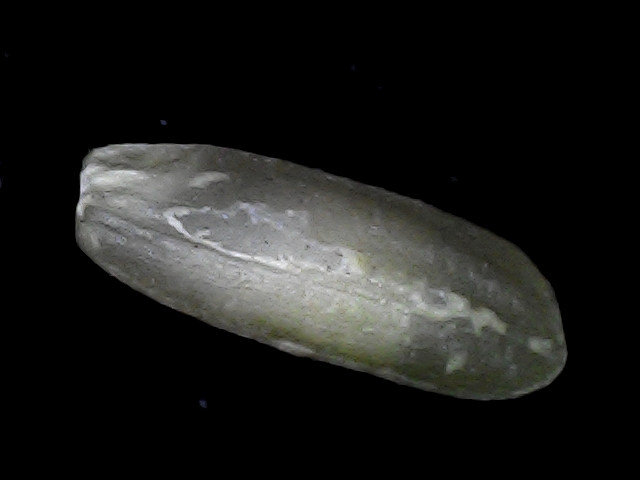
Rice variety: BD56